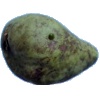
Label: pear_stone